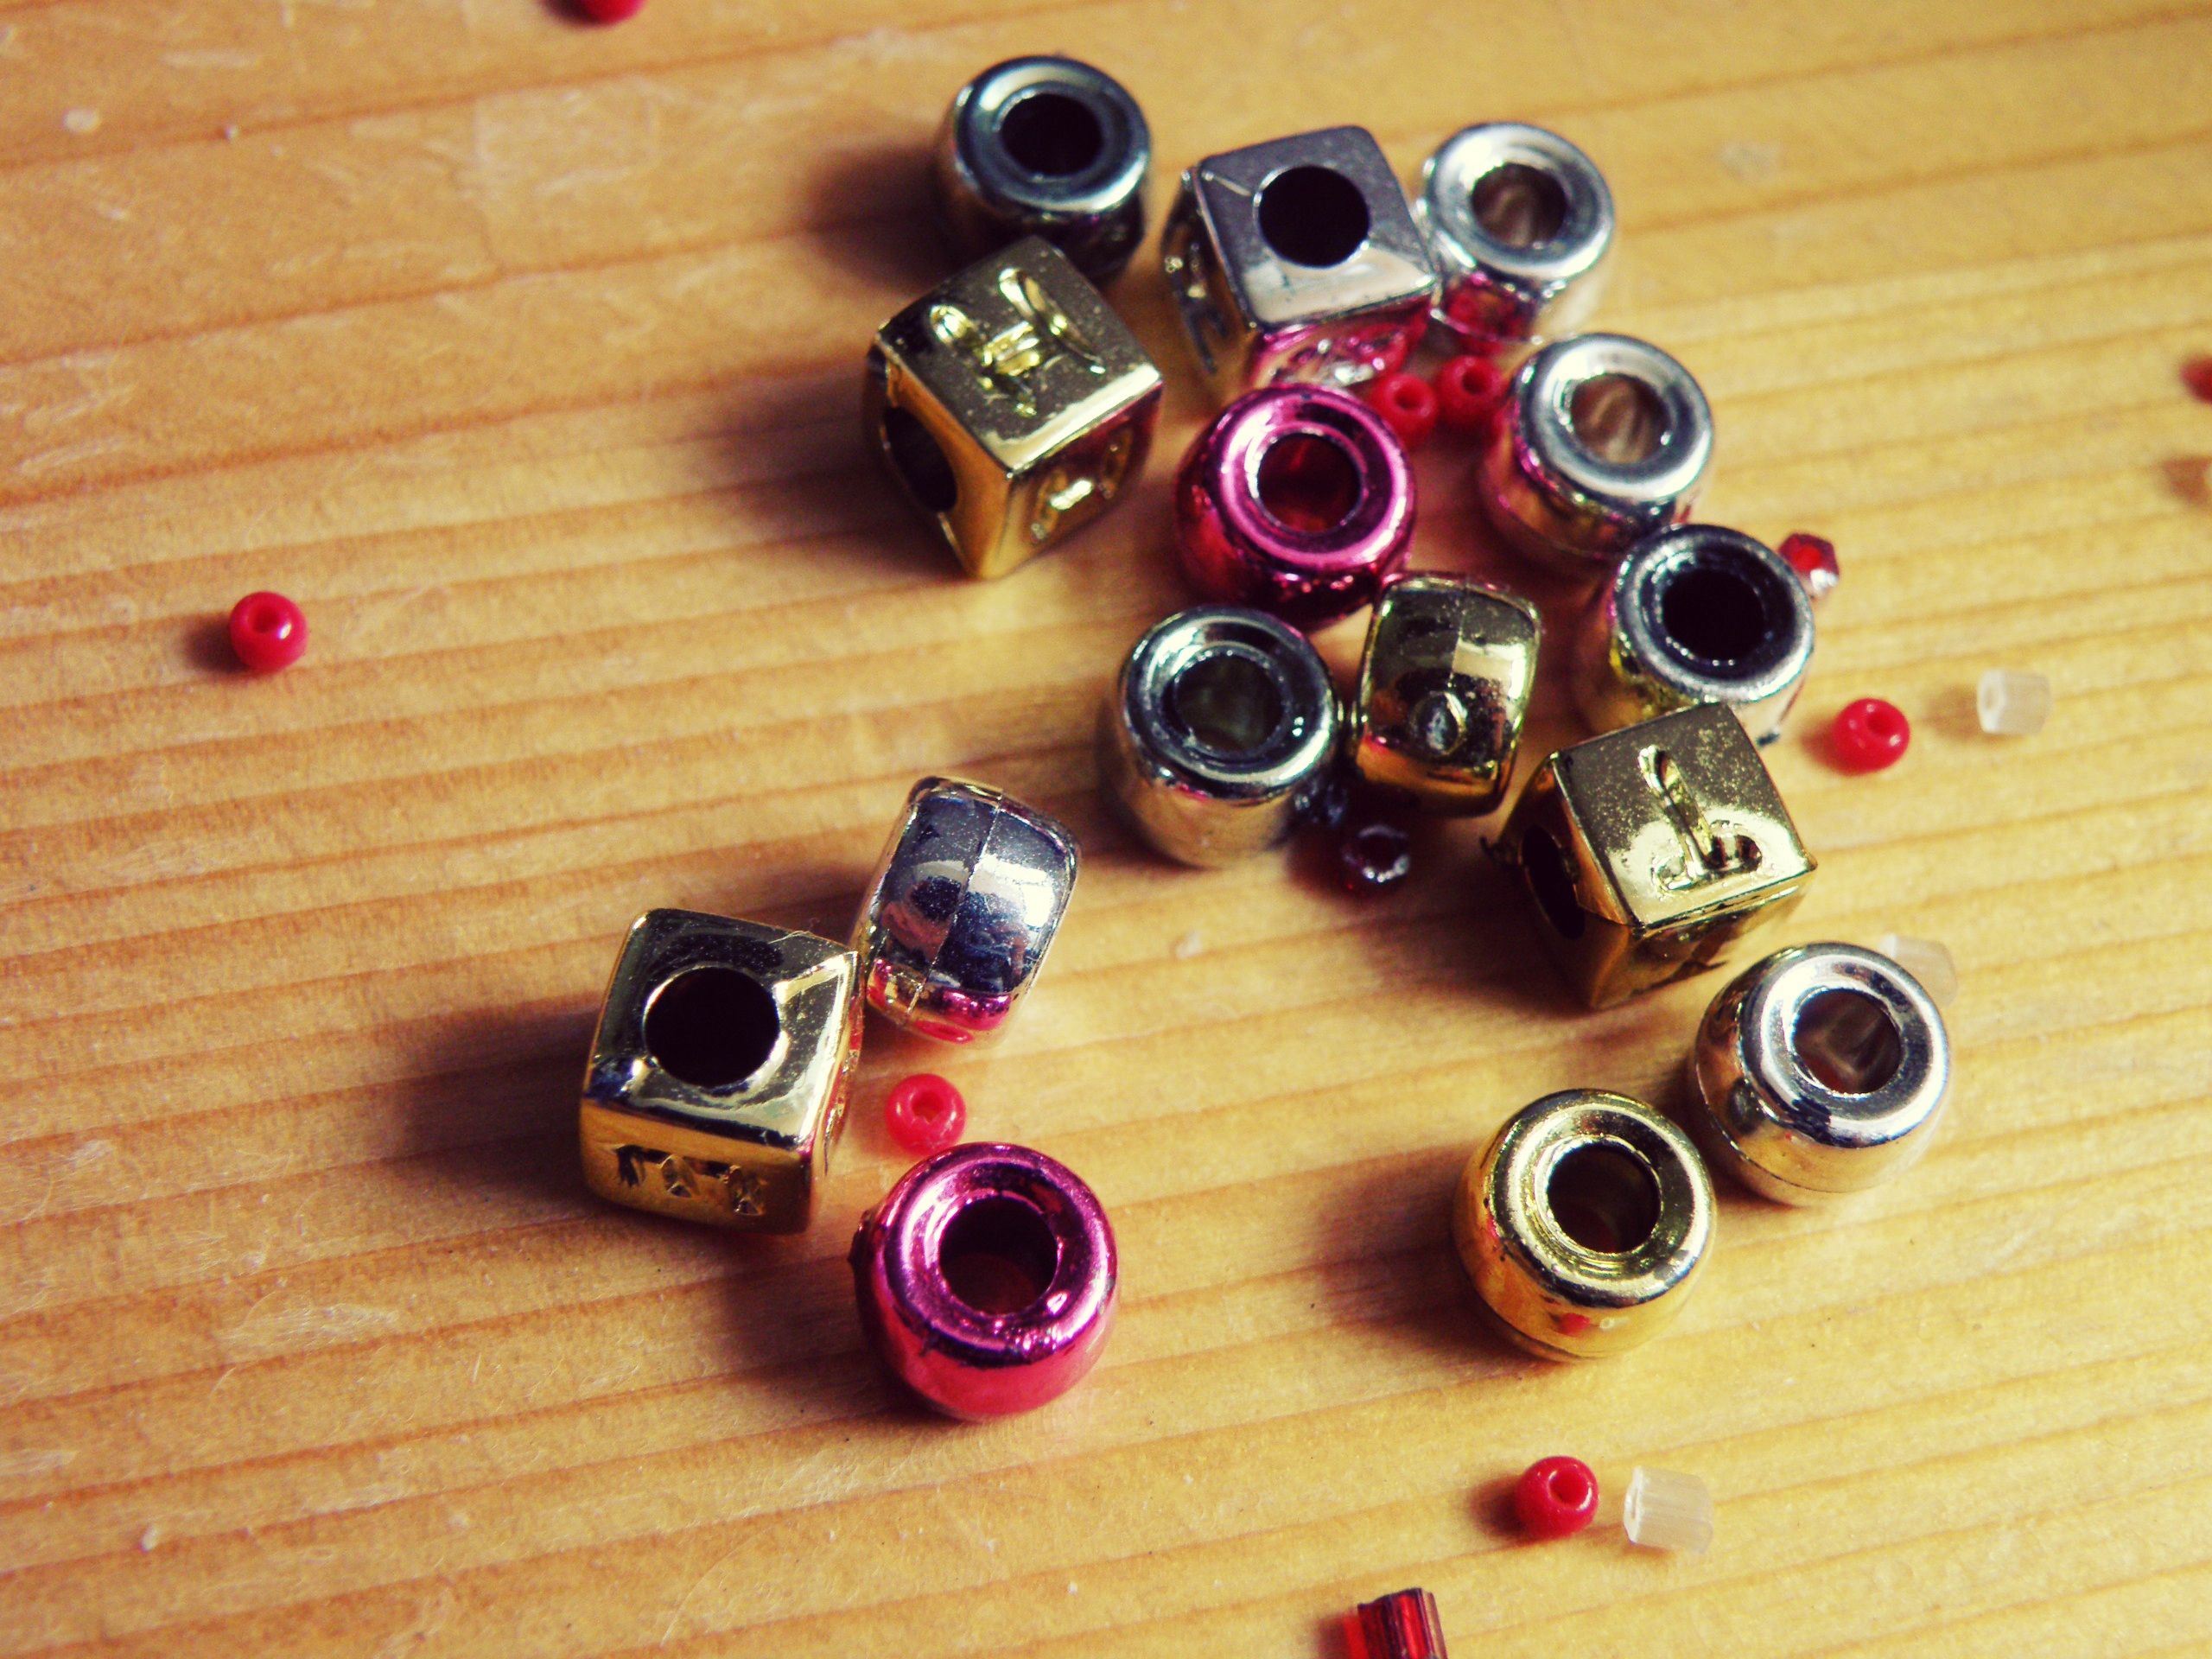
bead, toy, jewelry, jewellery, components, shiny, beads, fashion accessory